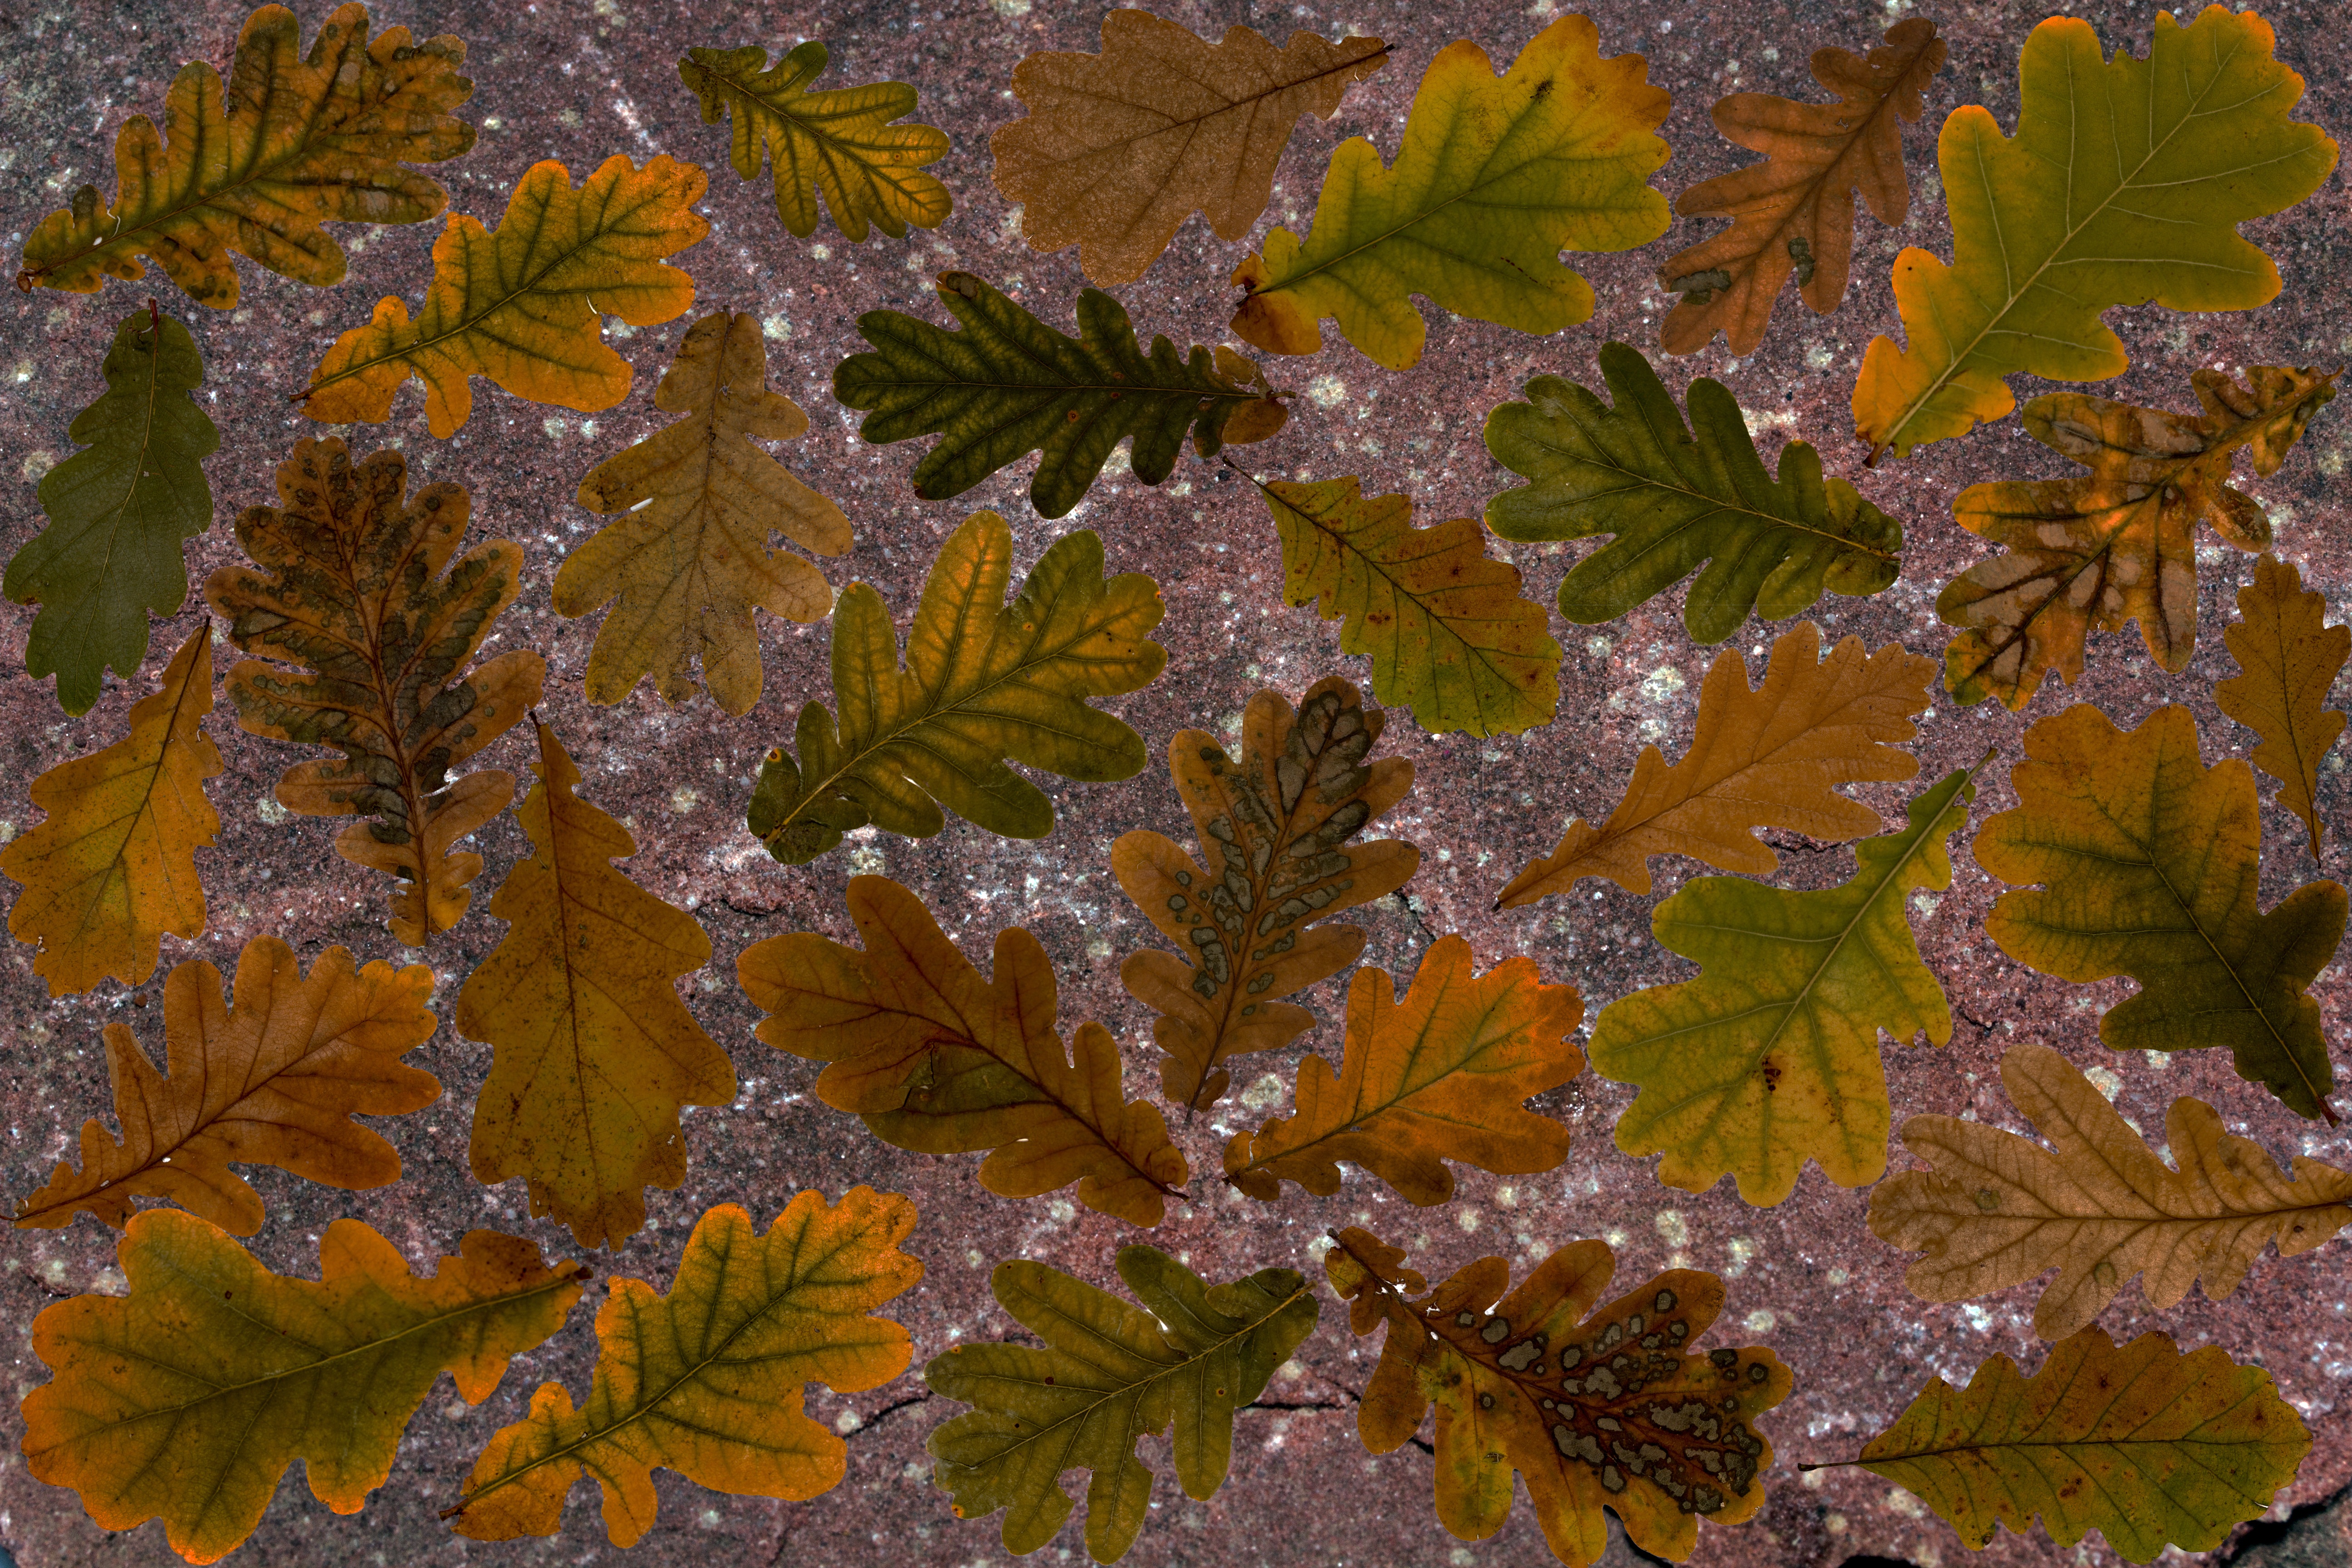
tree, branch, plant, leaf, frost, foliage, autumn, colorful, season, maple tree, maple leaf, arrangement, leaves, background, design, deciduous, composition, dry leaves, oak leaves, fall foliage, true leaves, autumn colours, flowering plant, boxer shorts, woody plant, land plant